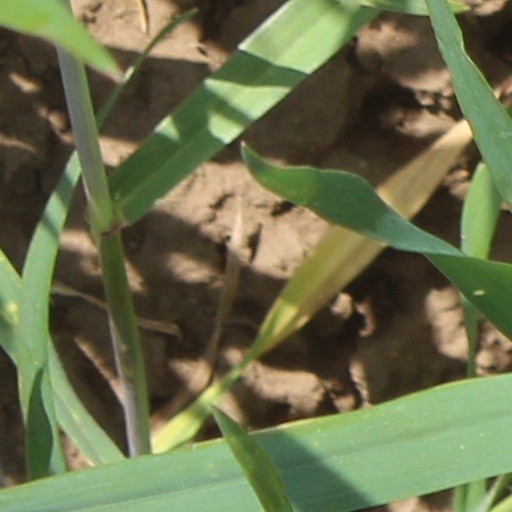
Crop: wheat